Tropical Storm Aere (2016)

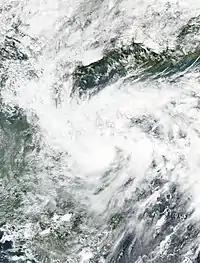
Tropical Depression Aere approaching Central Vietnam on October 13

Aere was known in Vietnam as "Cơn bão số 6" (the 6th storm in 2016). After Aere re-generated into a tropical depression on October 13, it made landfall in Huế, Central Vietnam, peaked gust at category 9 (Beaufort scale). It caused very heavy rainfall in North–Central Vietnam, with accumulations of about 300–900 mm (1–3 ft) recorded in coastal provinces, peaked heavy rainfall at in Đồng Hới, the record since 1955. Heavy rains from the remnants of Aere and the northeast monsoon caused flooding in North–Central Vietnam from October 13 to October 17, . A total of 37 people were killed, mostly in Quảng Bình with 22 people. Total damage estimated for transport works were at 130 billion ₫(US$5.83 million). In Quảng Bình Province, 93 thousand houses, two thousand crops and 600 hectares of annual food-fields were destroyed. In Hà Tĩnh, 3,200 hectares of agricultural land were destroyed and a total of 175 thousand cattle and poultry were dead; total damages reached at ₫994 billion (US$44.6 million). In Nghệ An, more than 8,200 houses and 9.700ha rice and vegetables fields were flooded, total damages estimated at ₫468 billion (US$21 million). Total damages from the flooding reached ₫4.6 trillion (US$209 million). Some say that North–Central Vietnam had its worst flooding since 2010.